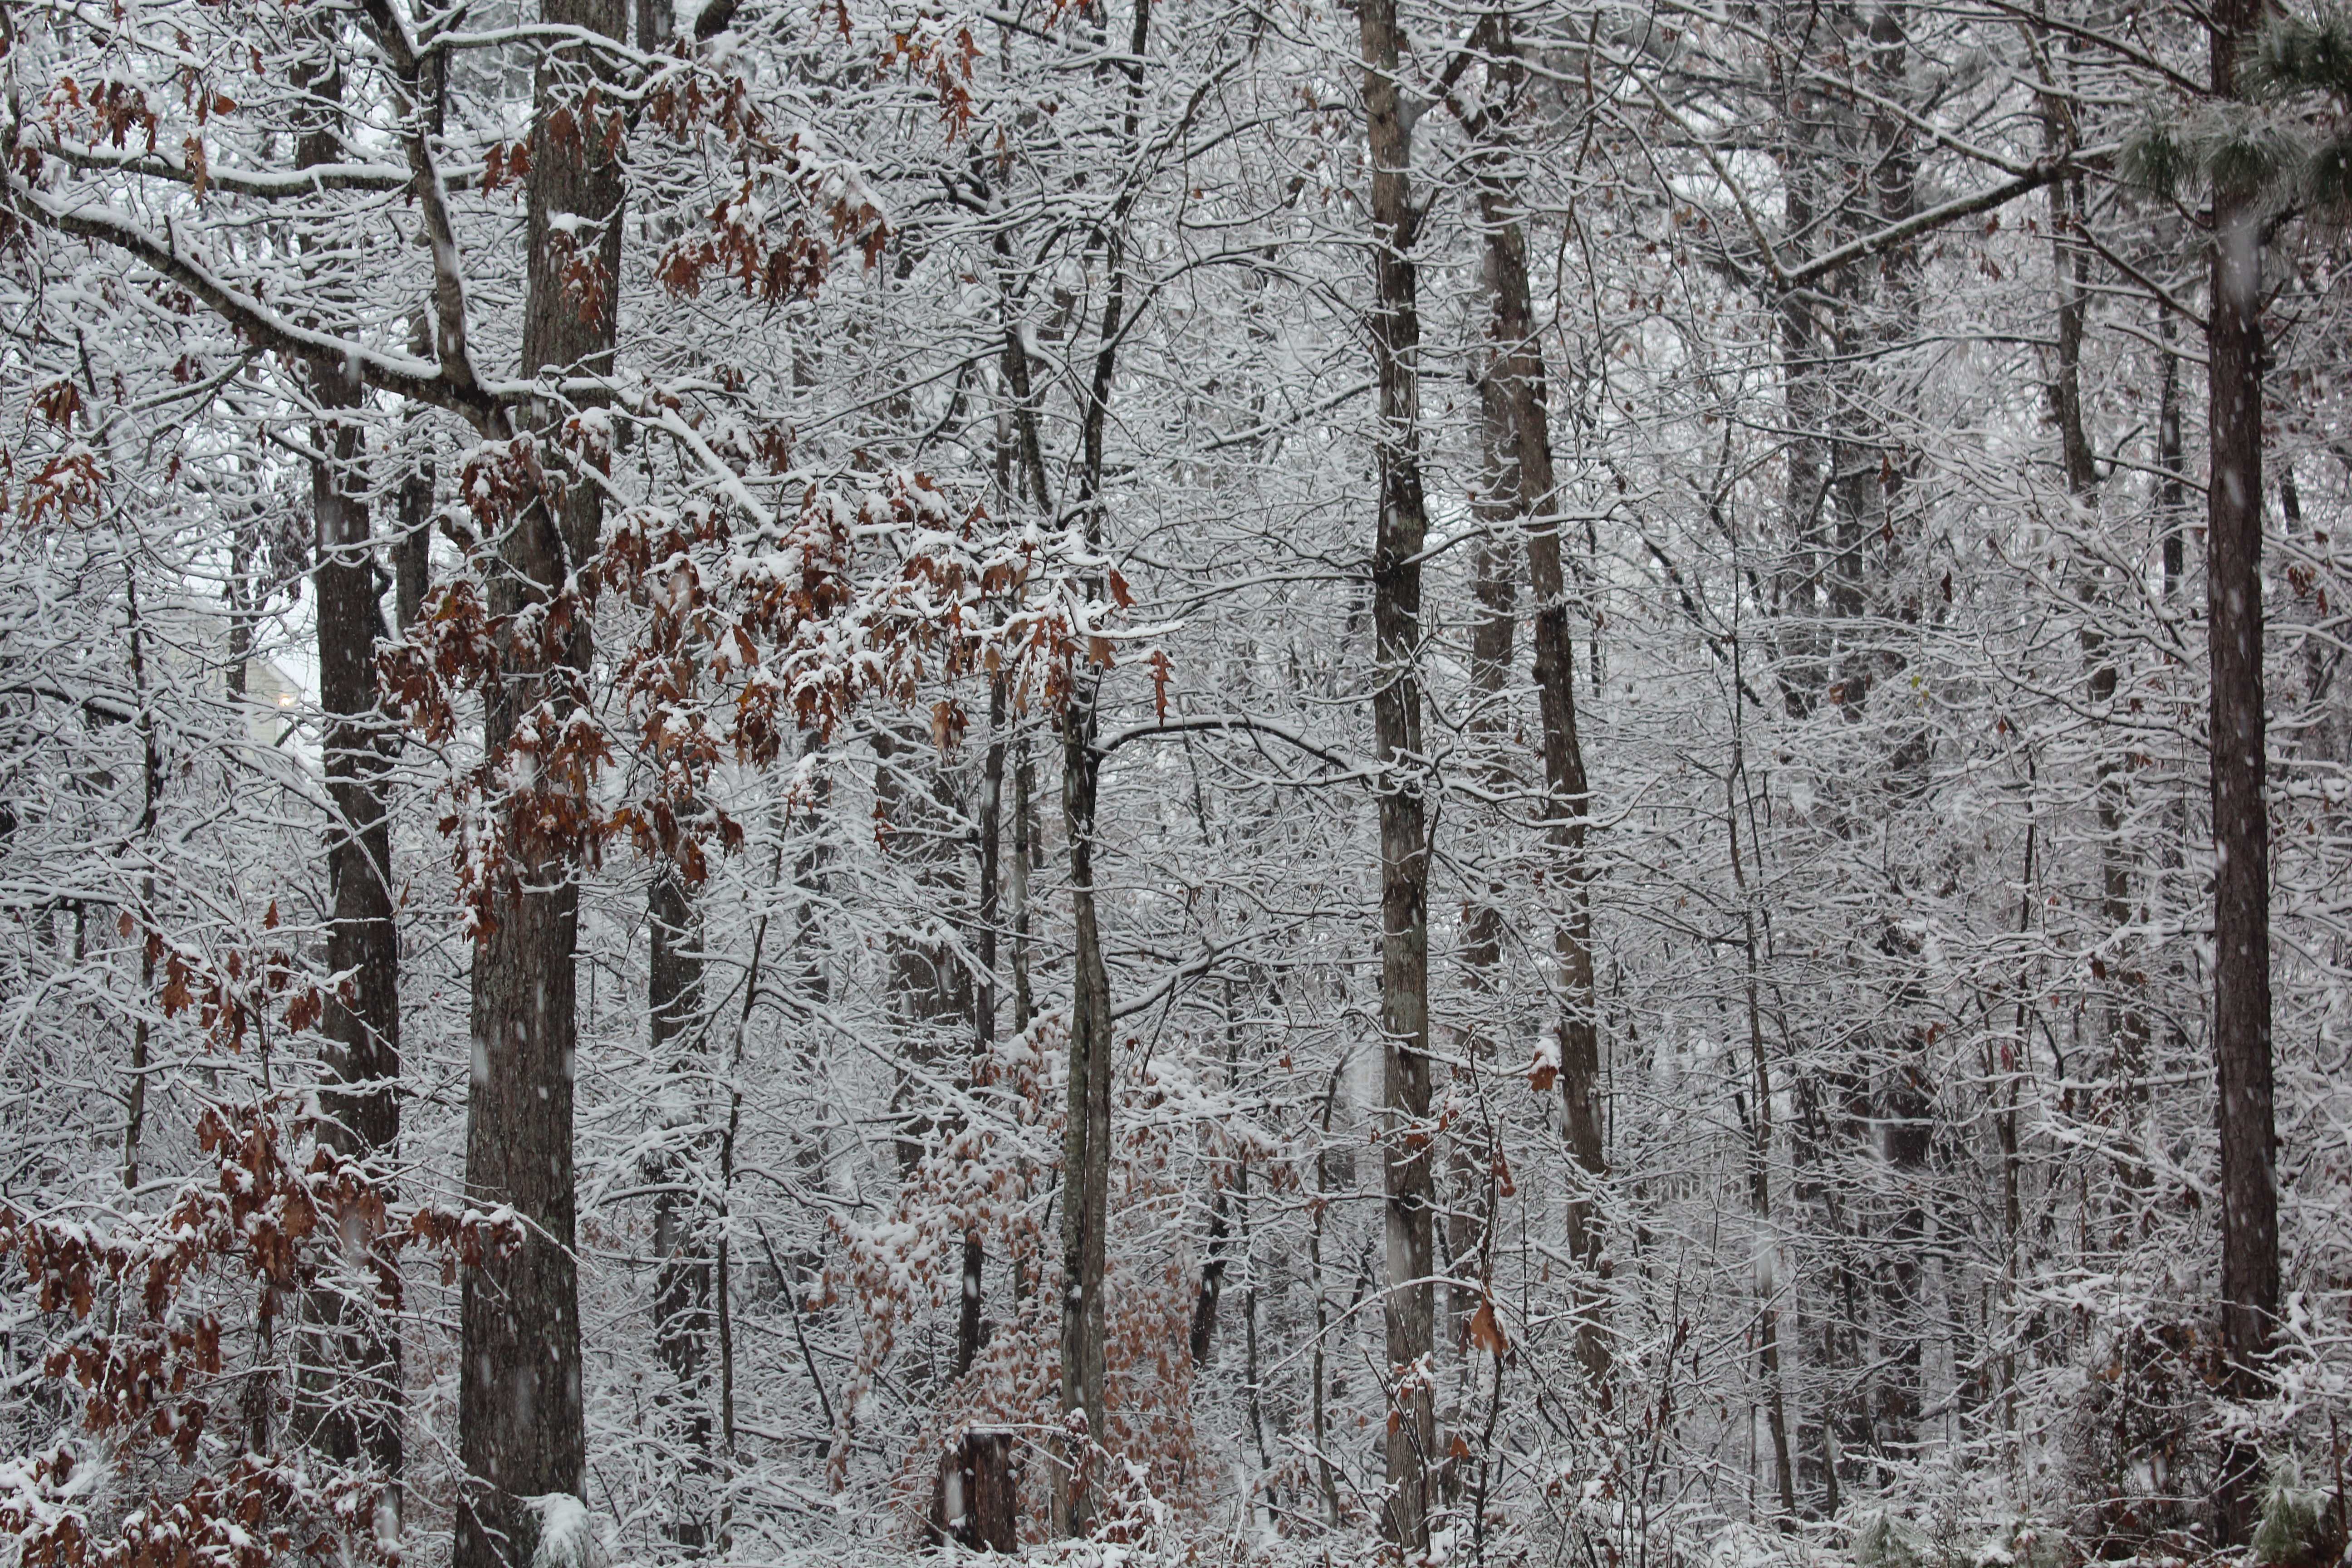
winter, woods, snow, woodland, tree, frost, branch, freezing, woody plant, forest, grove, spruce fir forest, wood, trunk, birch, temperate coniferous forest, blizzard, deciduous, rain and snow mixed, ice